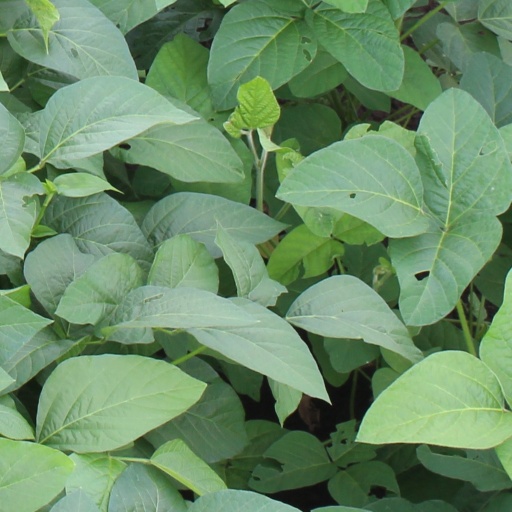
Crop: soybean